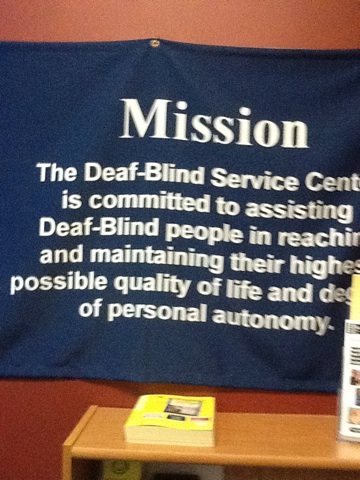Question: You have a new toy. A new toy.
Answer: unanswerable